Great Red Spot

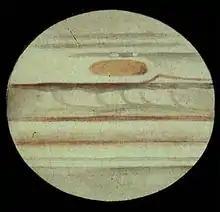
A sketch of Jupiter made by Thomas Gwyn Elger in November 1881, showing the Great Red Spot

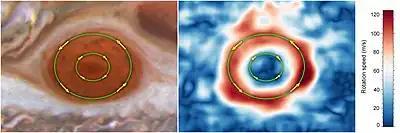
Winds in the Great Red Spot as analyzed from Hubble's data. In the false-color image at right, red indicates faster wind, blue indicates slower.

The Great Red Spot may have existed before 1665, but it could be that the present spot was first seen only in 1830, and was well studied only after a prominent appearance in 1879. The storm that was seen in the 17th century may have been different from the storm that exists today. A long gap separates its period of current study after 1830 from the 17th century discovery. It is unknown whether the original spot dissipated and reformed, whether it faded away, or whether observers simply failed to study and record it.